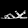
Label: Sandal